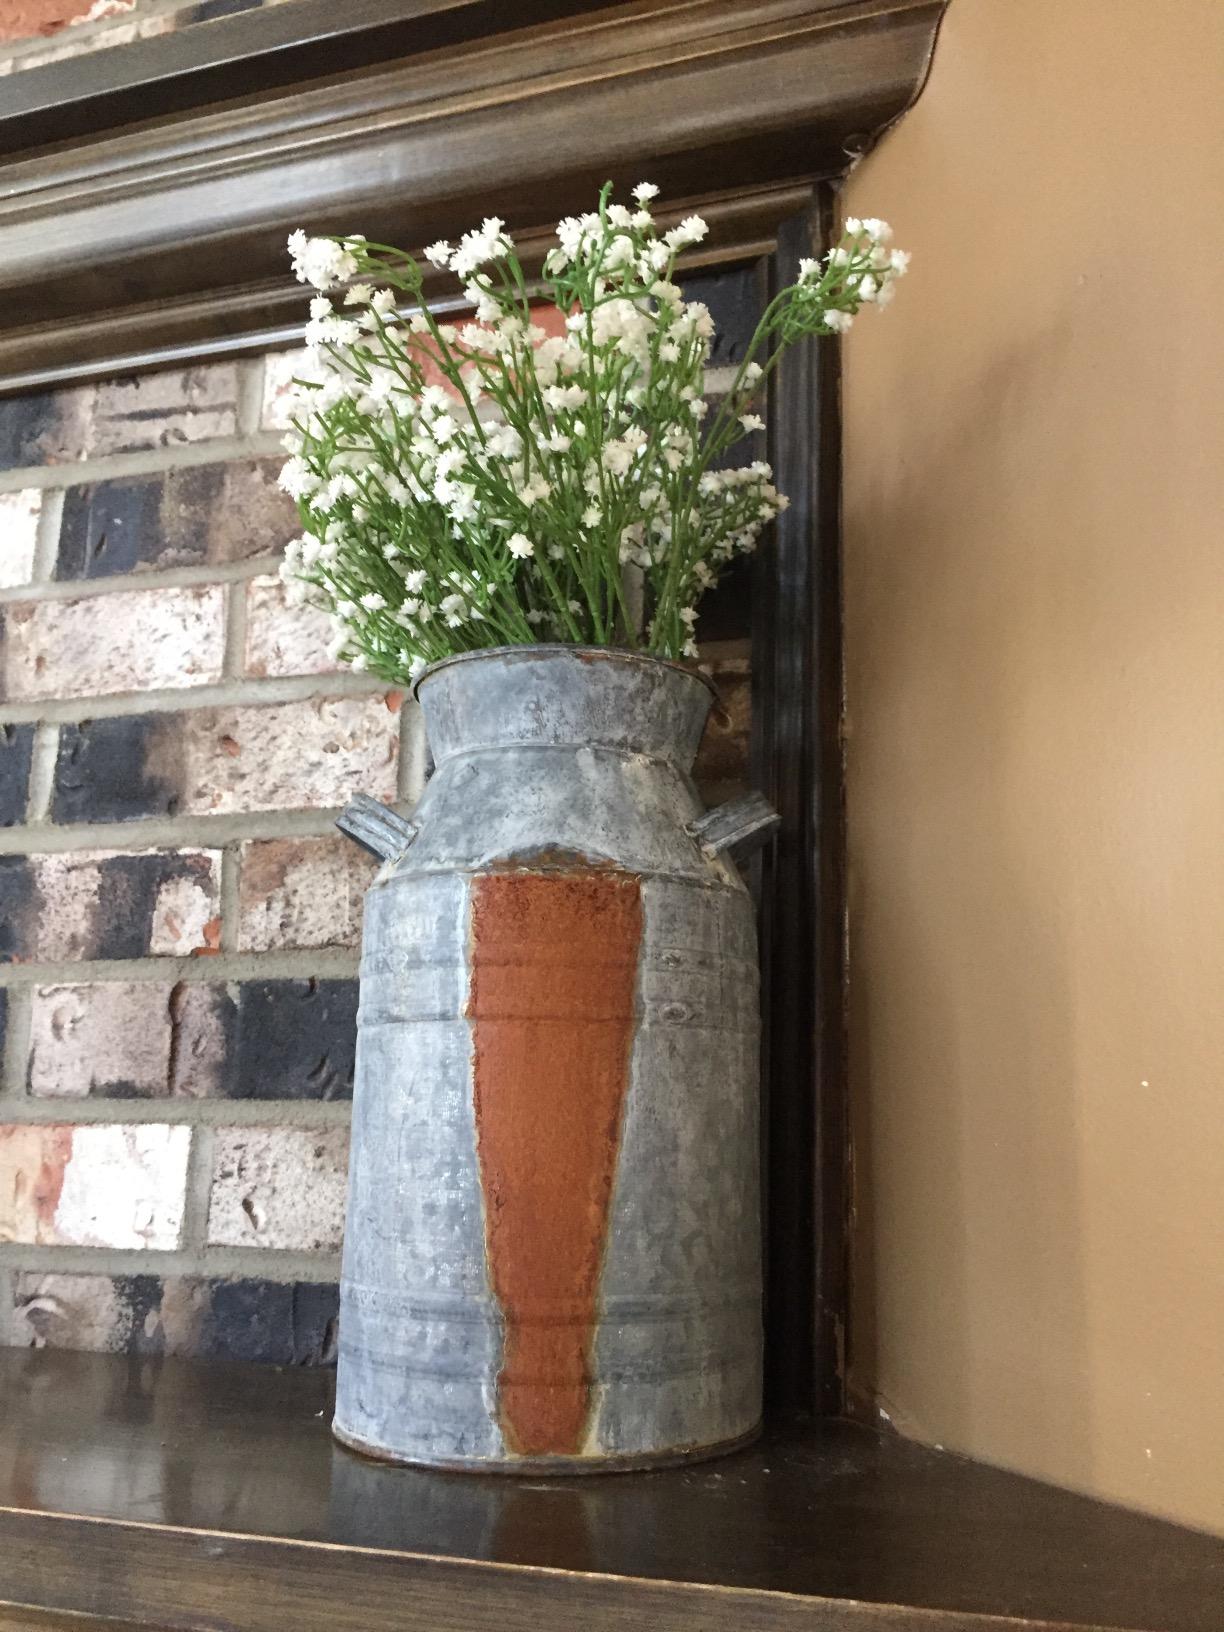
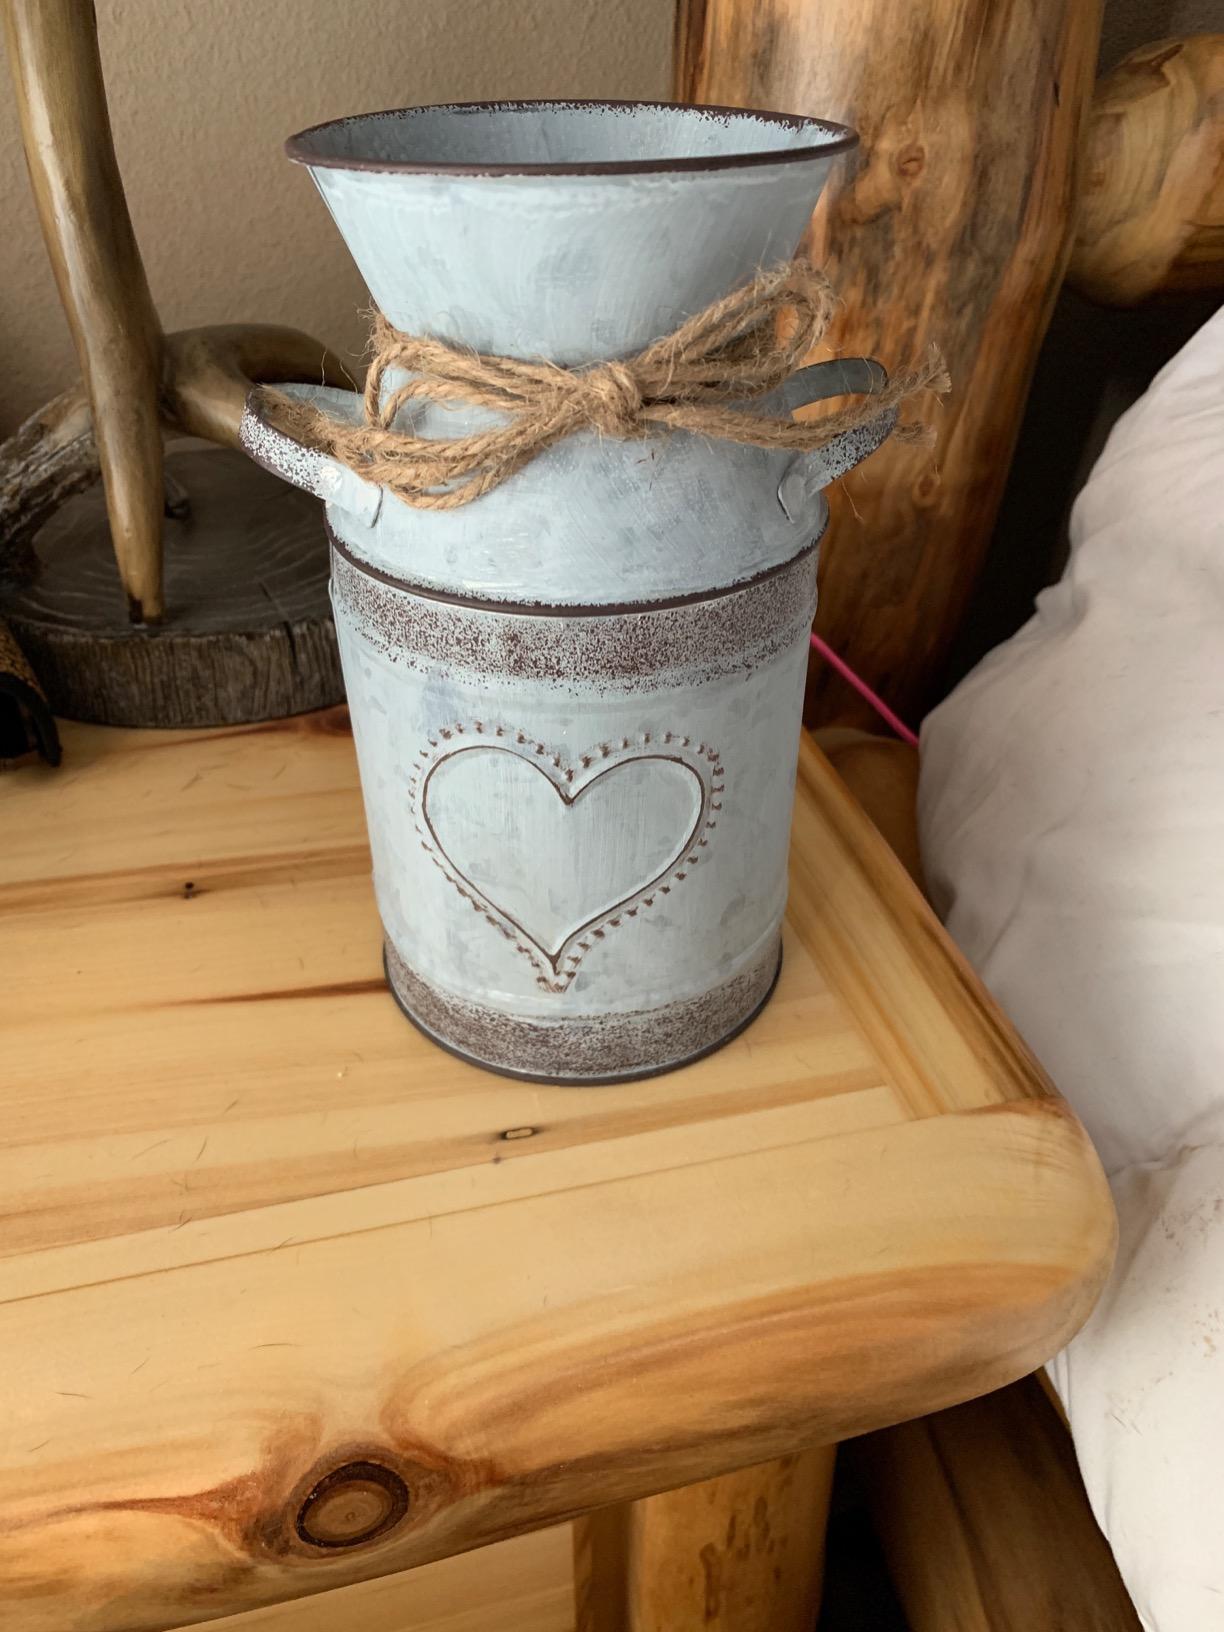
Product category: vase
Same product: no